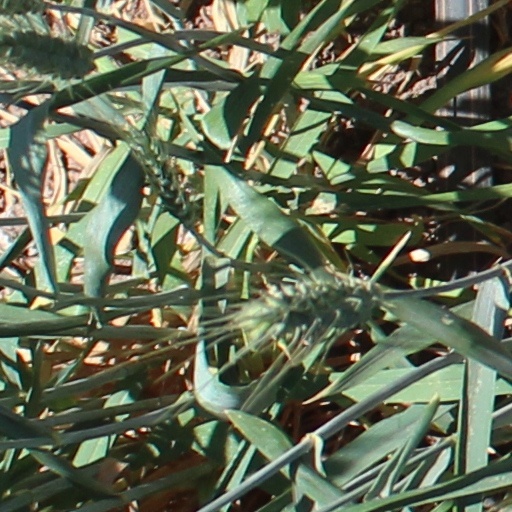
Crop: wheat